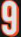
Number: 9